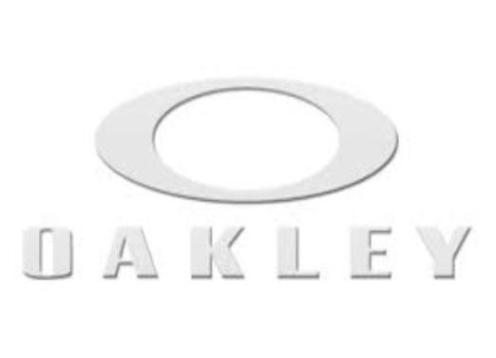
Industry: Sports